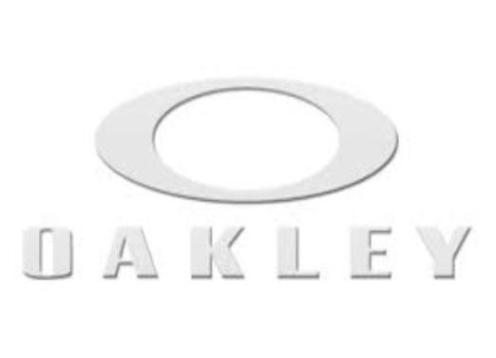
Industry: Sports